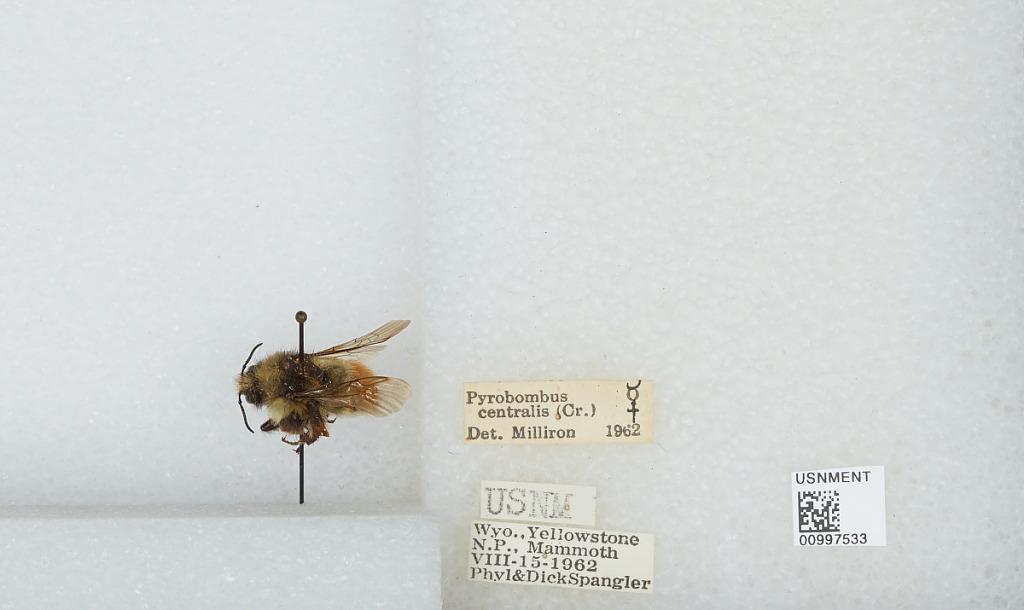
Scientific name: Bombus (Pyrobombus) centralis Cresson
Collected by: P. Spangler & D. Spangler
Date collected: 1962-8-15
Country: United States
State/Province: Wyoming
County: Park
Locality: Mammoth, Yellowstone National Park
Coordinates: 44.9769, -110.699
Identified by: Milliron